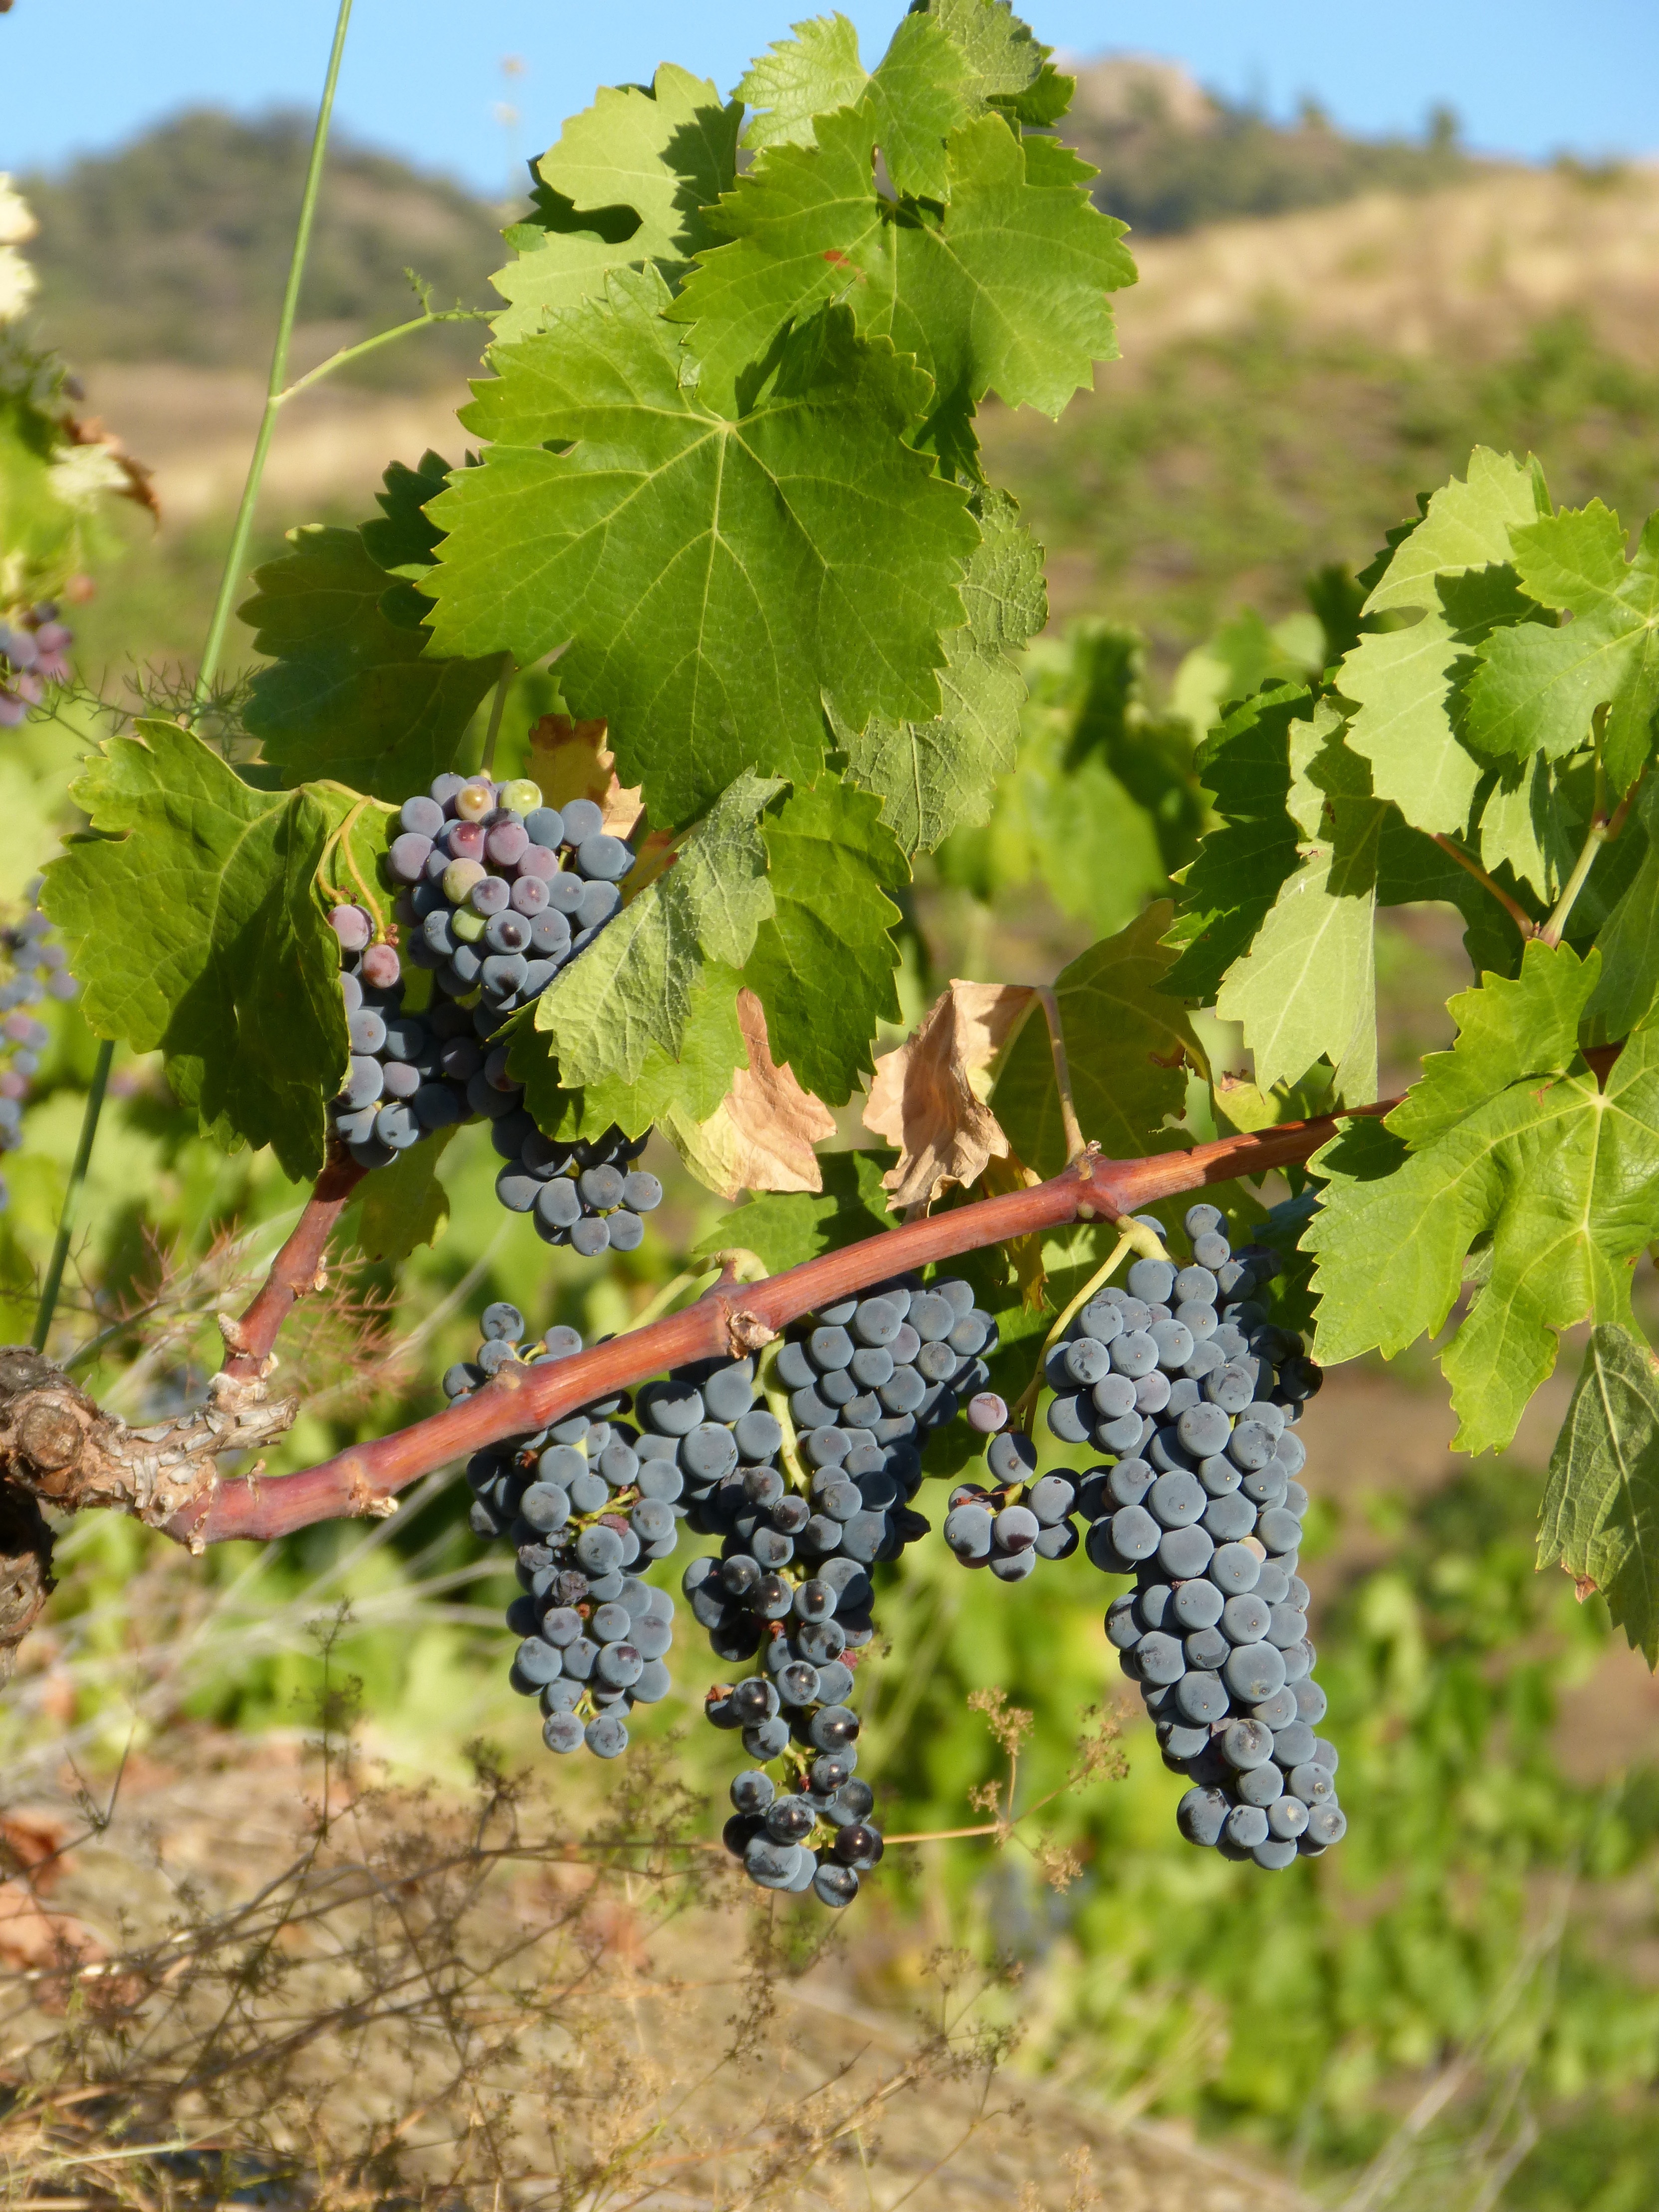
tree, plant, grape, vine, vineyard, field, fruit, leaf, flower, food, produce, agriculture, slate, shrub, viticulture, vineyards, priorat, flowering plant, vitis, land plant, grapevine family